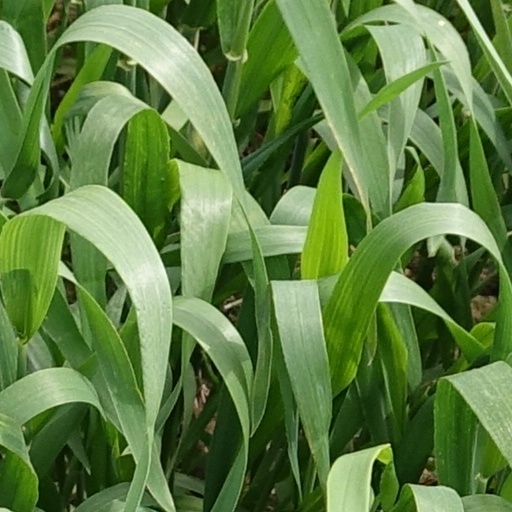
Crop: wheat